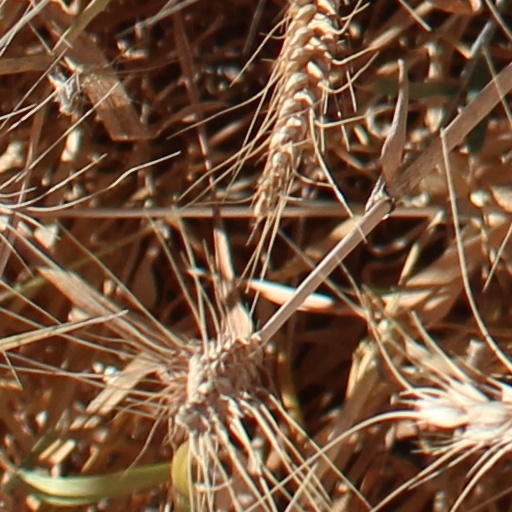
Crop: wheat